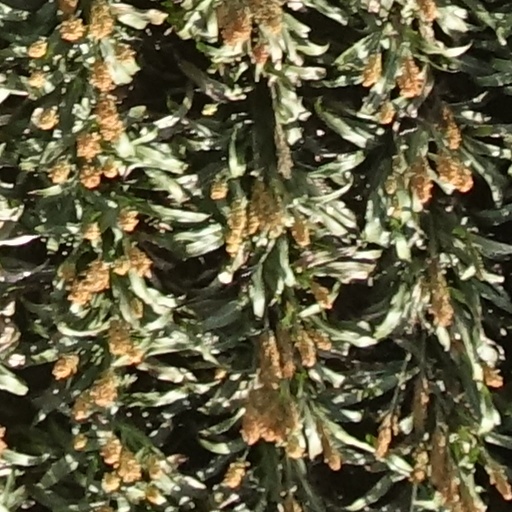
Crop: sorghum